Néstor Cantillana

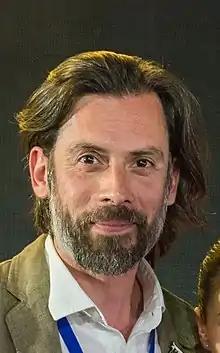

Néstor Igor Cantillana (born July 19, 1975 in Santiago) is a Chilean actor in theater, movies and TV.